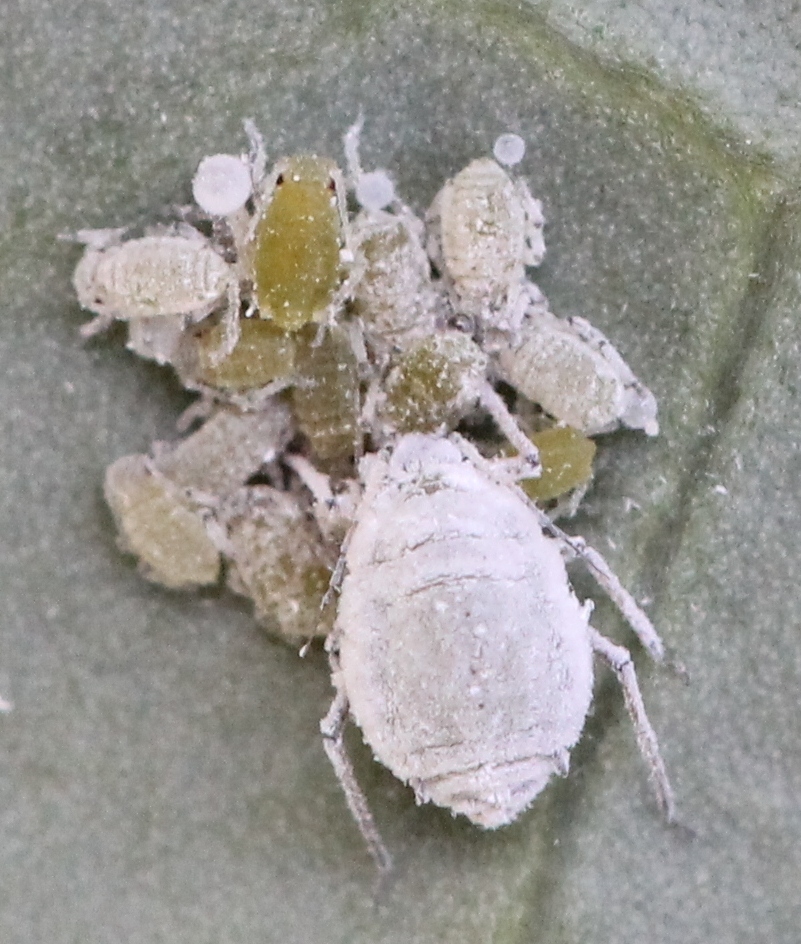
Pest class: cabbage_aphid